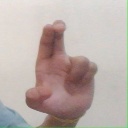
अक्षर: आ